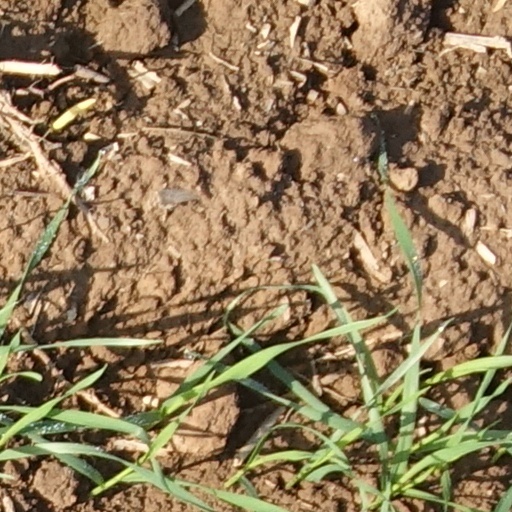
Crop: wheat